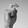
ASL letter: X